Earl Holliman filmography

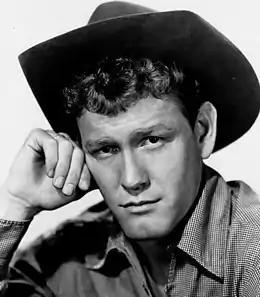
Holliman in a publicity portrait for "The Rainmaker" (1956)

Earl Holliman (September 11, 1928 – November 25, 2024) was an American film and TV actor who appeared in 97 features between 1952 and 2000, including recurring roles on the television series "Hotel de Paree", "Wide Country", "Police Woman", "The Thorn Birds", "P.S. I Luv U", "Delta", "Caroline in the City", and "Night Man" (along with various guest spots on several game and talk shows). He won a Golden Globe Award in 1957 for Best Supporting Actor in a Motion Picture for his work in "The Rainmaker" (1956). This is his complete filmography, as well as his awards, nominations, and personal appearances.